Nuclear labor issues

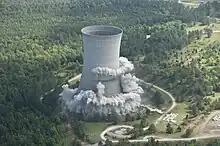
Savannah River Site demolition work

The employees at Rocky Flats Plant near Denver Colorado made plutonium warhead triggers (known as pits) for the United States nuclear weapons arsenal. The area surrounding the plant is contaminated with radioactive plutonium. According to Marco Kaltofen, and engineer and president of the Boston Chemical Data Corporation, "The material is still there, it's still on the surface." According to the EPA and the Colorado health department, former plant workers, as well as current construction workers might have greater exposure through inhaling radioactive dust than the average construction worker. The 1982 documentary film, "Dark Circle", discloses worker safety issues at the Rocky Flats Plant, and lack of workplace regulations. Hazards at Rocky Flats included perforated (damaged) gloves for handling radioactive materials, and incidents when workers directly inhaled irradiated air.